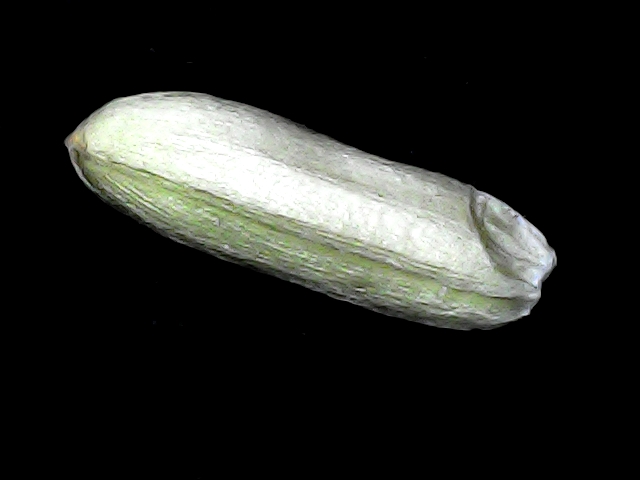
Rice variety: BD85